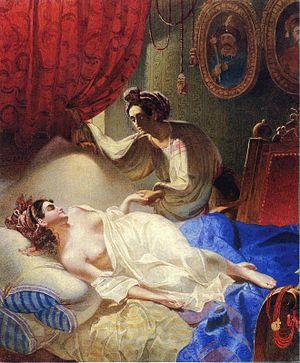
Poltava est un poème d'Alexandre Pouchkine publié en 1828.